Darth Bane

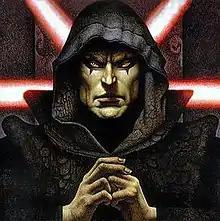
Darth Bane as he appears on "Star Wars: Darth Bane: Path of Destruction" (2006)

Darth Bane is a fictional character created by George Lucas in the "Star Wars" franchise. In the "Star Wars" universe, Darth Bane is a powerful Sith Lord who lived one thousand years before the events of the films and is known for being the originator of the Sith's Rule of Two, which states: One master and one apprentice can be the only Sith in the galaxy at a time. Before, the Sith empire was structured much like its Jedi counterpart; due to their shortfalls, he created this decree.